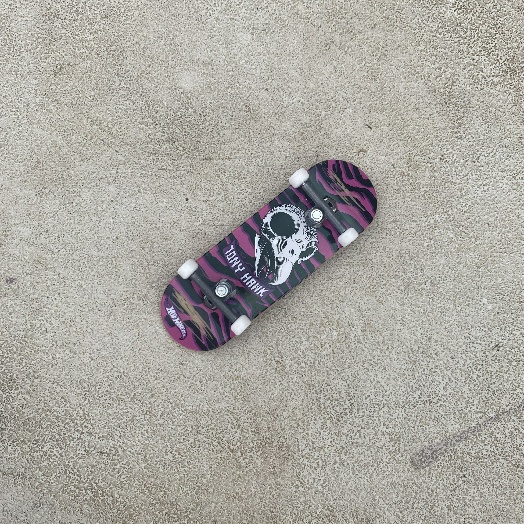
Label: Miscellaneous Trash